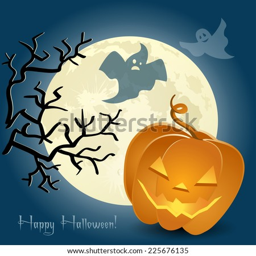
pumpkin , ghosts and a tree in front of the moon .